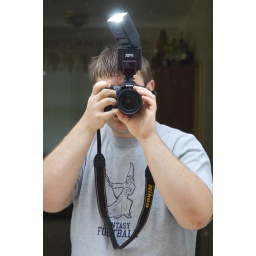
Photographing myself in the bathroom mirror (flipped horizontally of course). Demonstrating the tilt and swivel functions of the flash, cool.